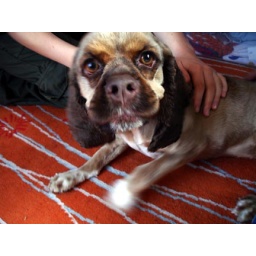
puppy in my house